Young Summer

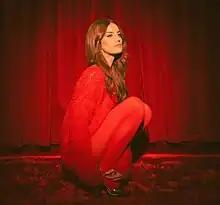
Young Summer in 2023

Bobbie Allen, known professionally as Young Summer, is an American singer, songwriter based out of Nashville, Tennessee. Her first studio album, "Siren", was released in August 2014. The first single "Alright" from her second EP, "You Would Have Loved It Here", was released in June 2016 to positive reviews. She released her second full length record in October of 2023 and it was named one of the best album’s of 2023 by SPIN magazine.